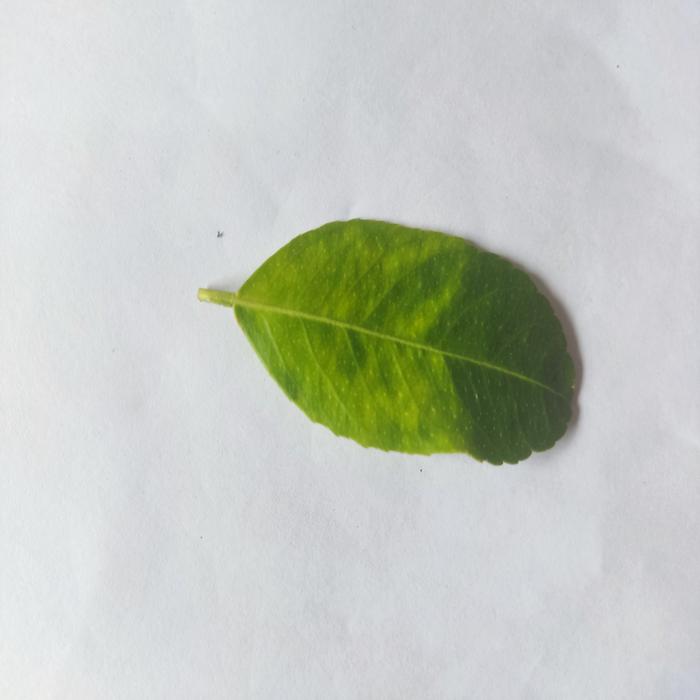
Crop: Lemon
Leaf condition: Citrus